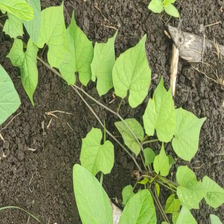
Weed species: Obscure_morning _glory(Ipomoea obscura)